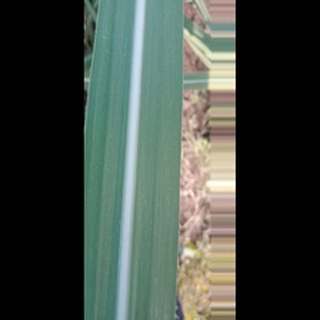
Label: healthy_sugarcane